Harry Reid (actor)

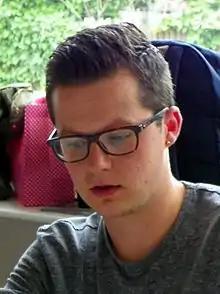
Reid in 2016

Harry Reid (born 22 June 1992) is an English actor. He is known for his role as Ben Mitchell in the BBC soap opera "EastEnders", from 2014 until 2018.